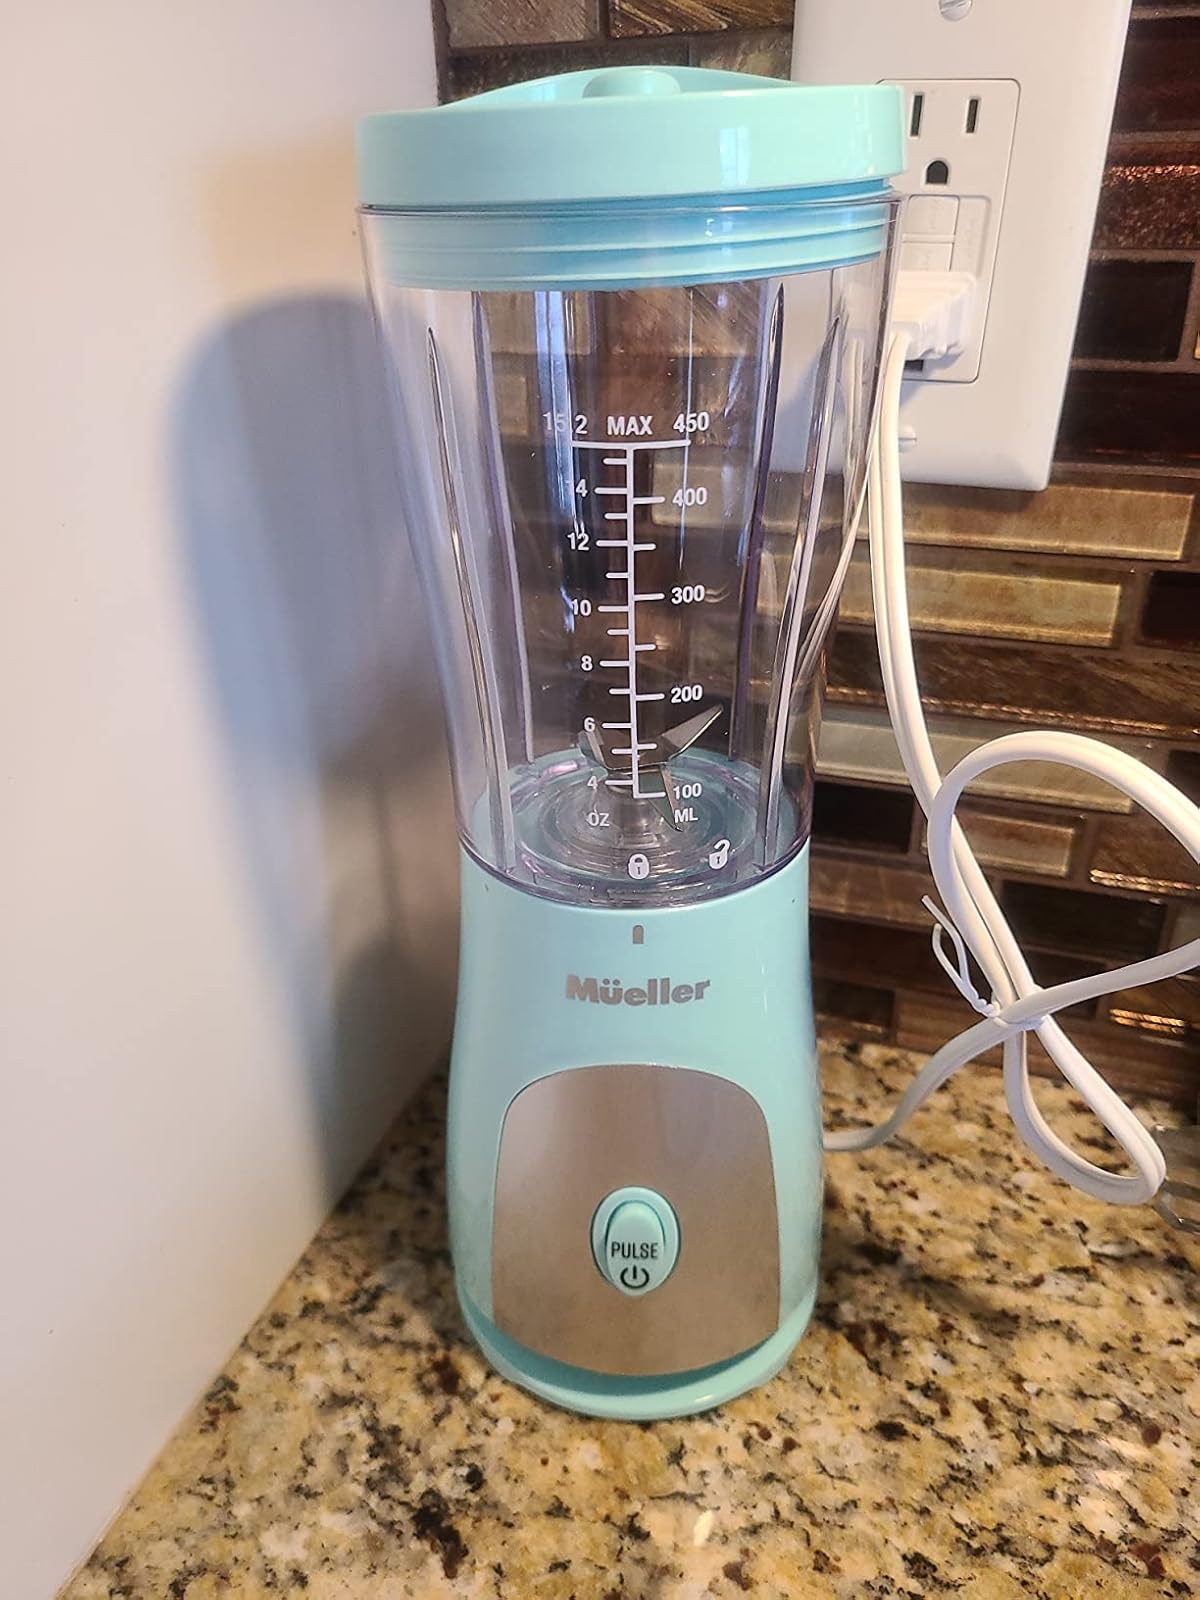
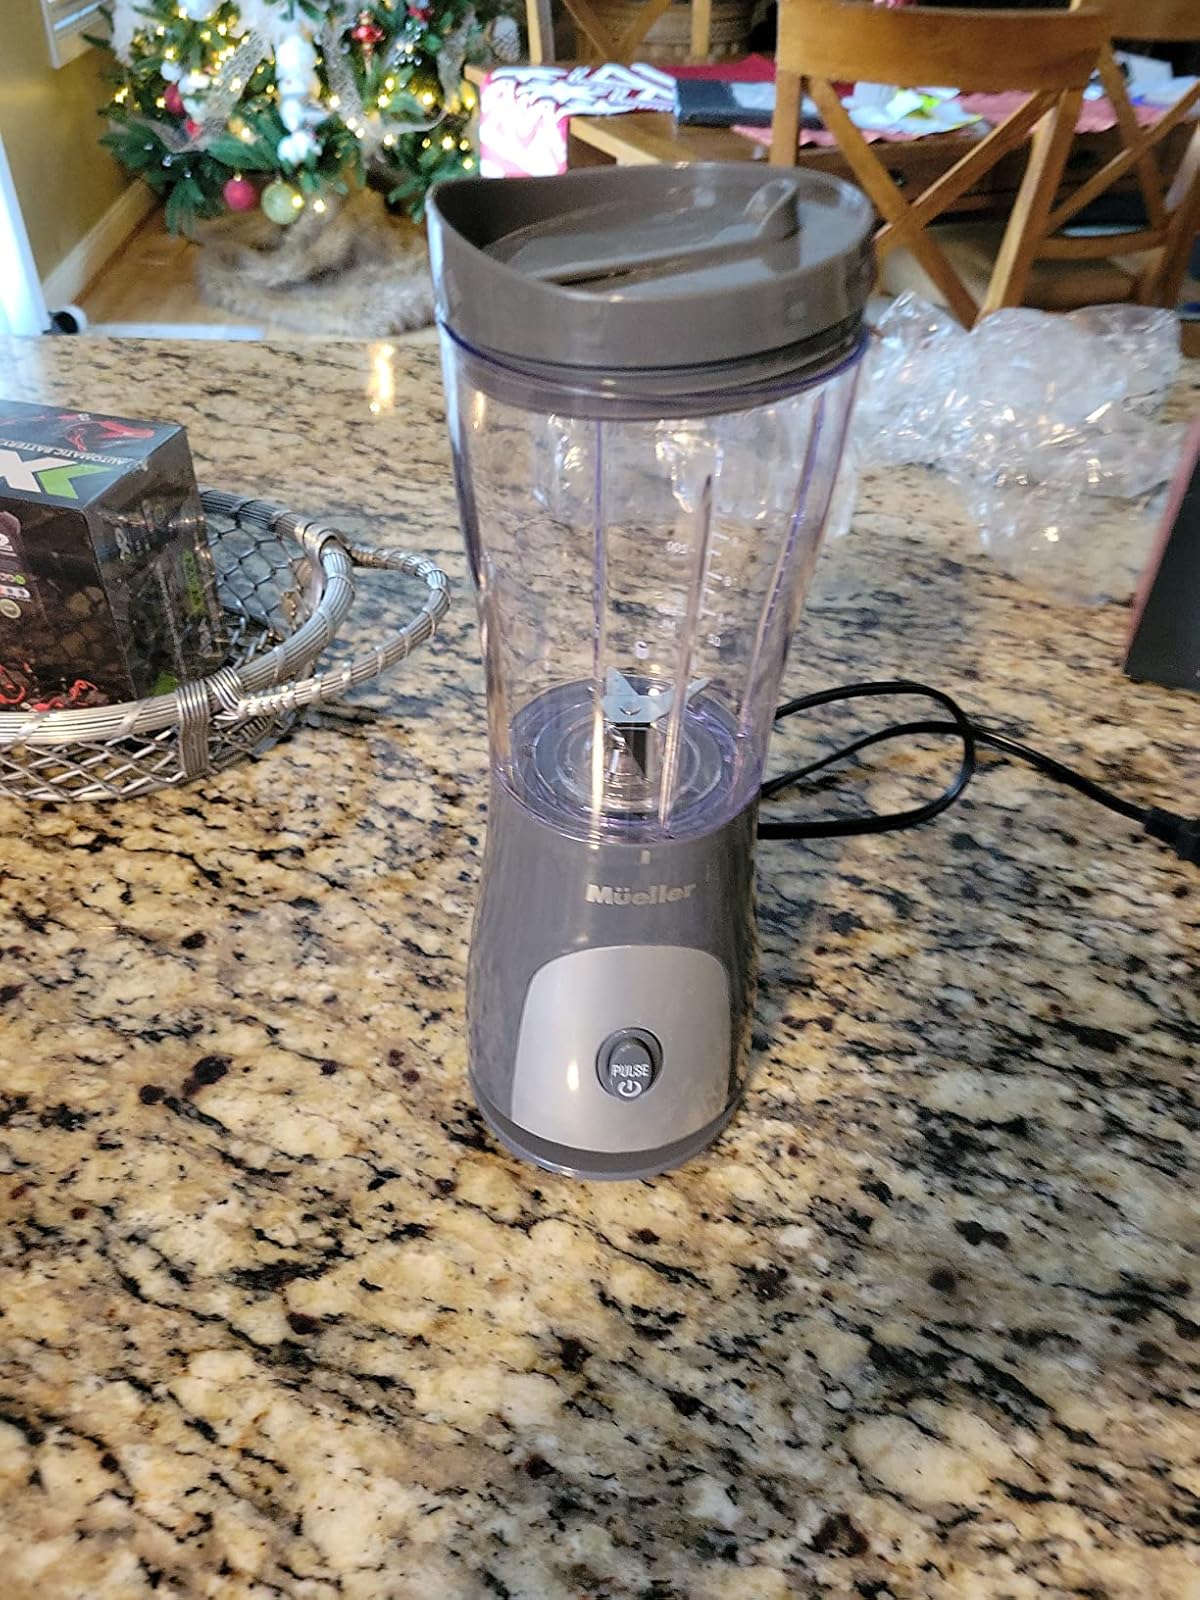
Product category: items_blender
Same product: no